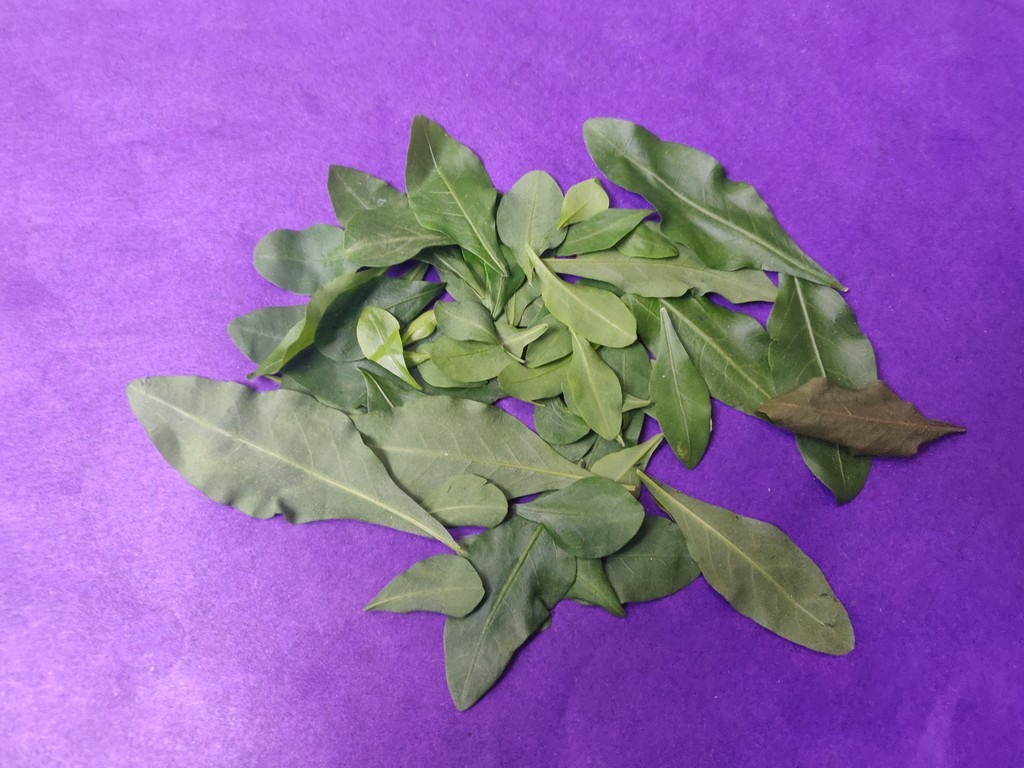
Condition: Healthy
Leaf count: multiple
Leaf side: unknown